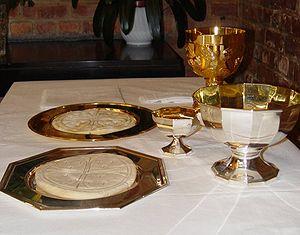
Préparation des dons pour l'eucharistie.
La patène, est une petite assiette, généralement en métal doré, sur laquelle repose le pain qui va être consacré par le prêtre au moment de la consécration, lors d'une cérémonie eucharistique. Cet objet liturgique du christianisme est lié de par sa fonction au calice sur lequel il repose hors du moment de la consécration proprement dite. Dans les Églises d'Orient, on l'appelle discos.
L'hostie, dans les rites liturgiques chrétiens, est du pain sans levain que l'officiant consacre pendant la célébration de l'Eucharistie pour le partager avec les fidèles au cours de la communion.